Frederick C. Bock

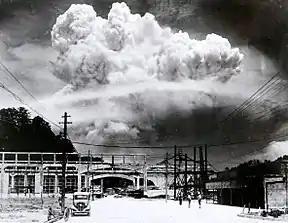
Cloud over Nagasaki following the atomic blast

Frederick Carl Bock Jr (18 January 1918 – 25 August 2000) was an American bomber pilot during World War II who took part in the atomic bombing of Nagasaki in 1945.